Pictures at an Exhibition

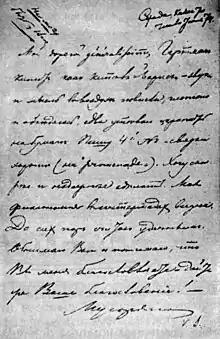
Mussorgsky's letter to Stasov, written while composing "Pictures"

Five days after finishing the composition, he wrote on the title page of the manuscript a tribute to Vladimir Stasov, to whom the work is dedicated. One month later, he added an indication that he intended to have it published.